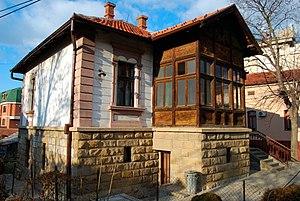
Cet article recense les monuments culturels du district de Zaječar en Serbie.
Les monuments culturels protégés constituent une catégorie de monuments de Serbie inscrits sur une liste de monuments bénéficiant de la protection de l'État. Il s'agit d'une troisième catégorie de monuments protégés classés, par leur importance, après les monuments culturels d'importance exceptionnelle et les monuments culturels de grande importance.